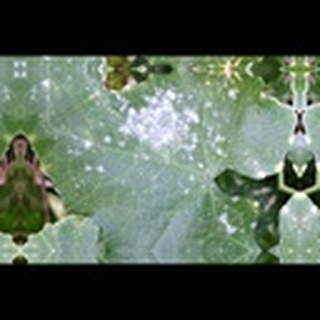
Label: cotton_powdery_mildew